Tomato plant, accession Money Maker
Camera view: horizontal (90 deg, fisheye); turntable rotation: 120 degrees
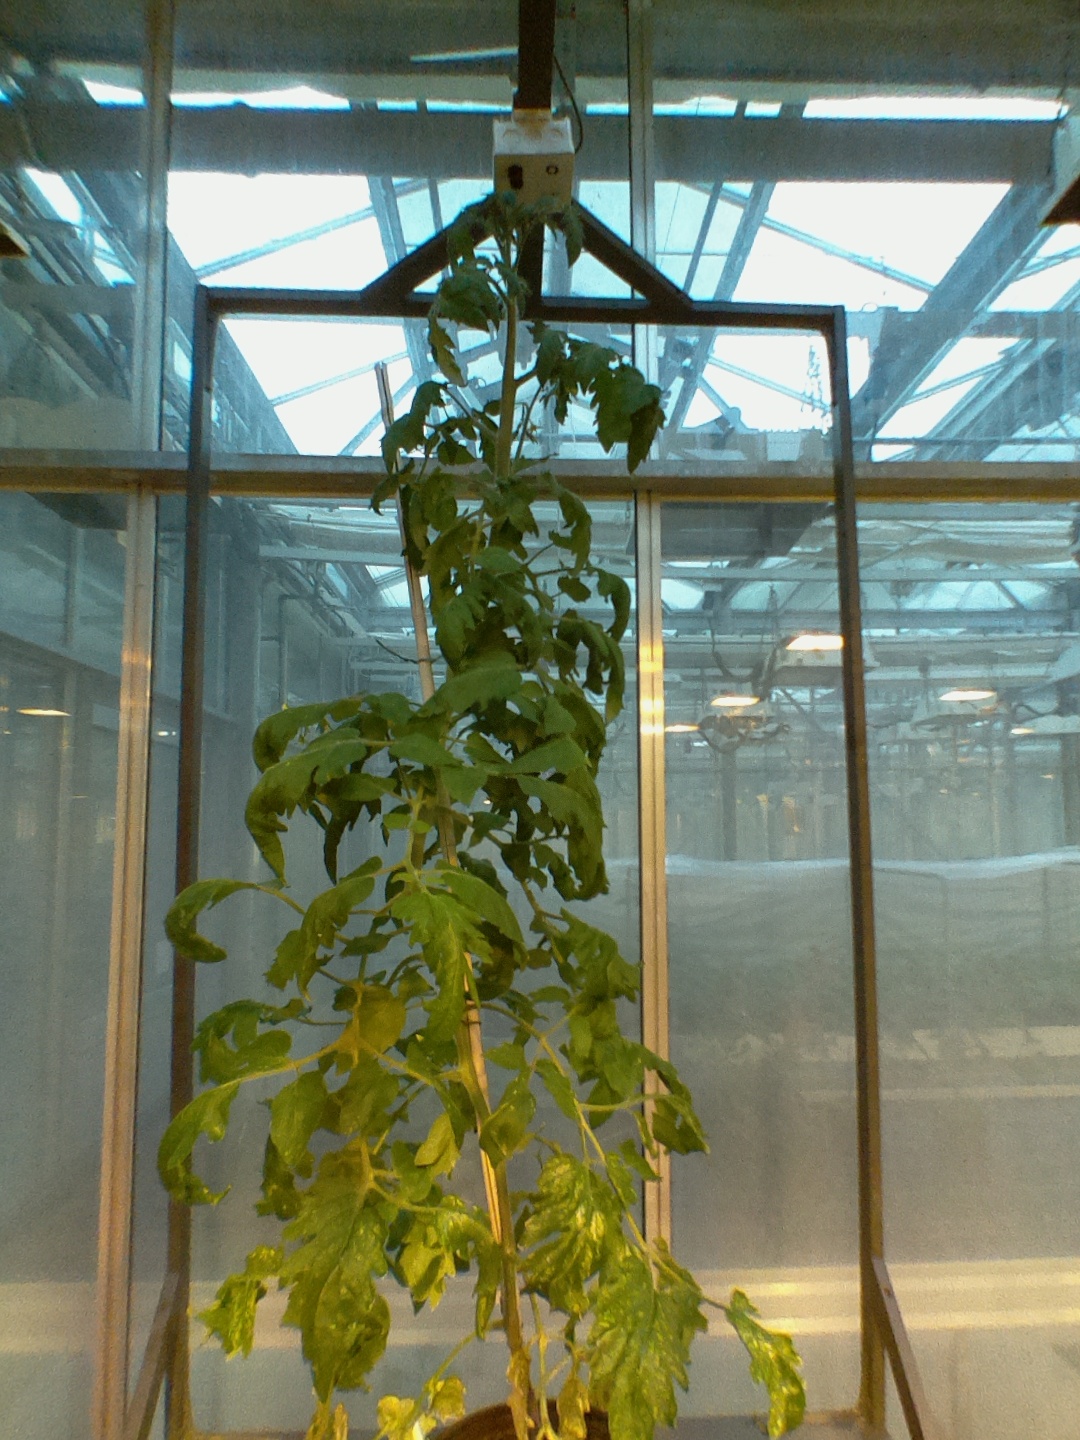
BBCH growth stage 71: 10%-20% of final fruit size